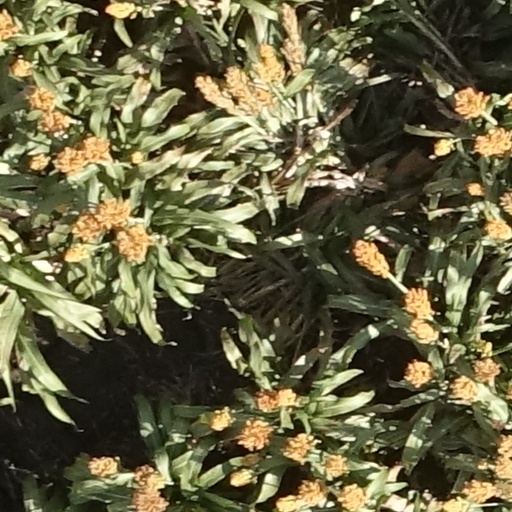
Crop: sorghum